Balaji Baji Rao

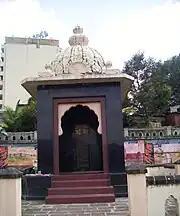
Samadhi of Balaji Bajirao in Pune

After his initial invasions of India, Ahmed Shah Durrani appointed his son Timur Shah Durrani as the governor of Punjab and Kashmir. Balaji Rao then dispatched Raghunath Rao to check the advance of the Durranis. In 1758, Raghunath Rao conquered Lahore and Peshawar, and drove out Timur Shah Durrani. This was the high-water mark of Maratha expansion, where the boundaries of their empire extended north of the Sindhu river all the way down south to northern Kerala. The Marathas thus became the Durrani's major rivals in the north-western part of the subcontinent. Meanwhile, the Marathas had reduced the Mughal emperor to a figurehead, and Balaji Rao talked of placing his son Vishwasrao on the Mughal throne. The Mughal loyalist Muslim intellectuals of Delhi were alarmed at these developments, and appealed Durrani to check the rising Maratha power.